Gary Puckett

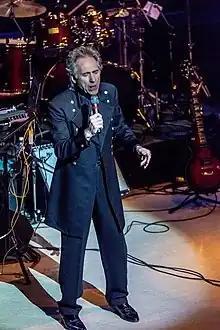
Puckett performing in 2016

Gary Dale Puckett (born October 17, 1942) is an American singer widely known as the lead vocalist for Gary Puckett & The Union Gap, who had six consecutive gold records in 1968, including "Woman Woman", "Young Girl", "Lady Willpower", "Over You". "Don't Give In to Him" and "This Girl Is a Woman Now."